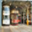
Label: streetcar